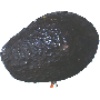
Label: avocado